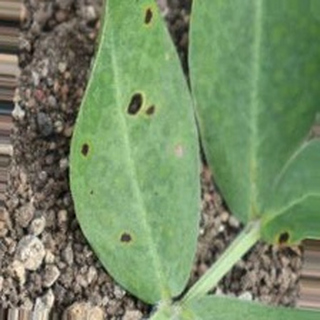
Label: groundnut_late_leaf_spot